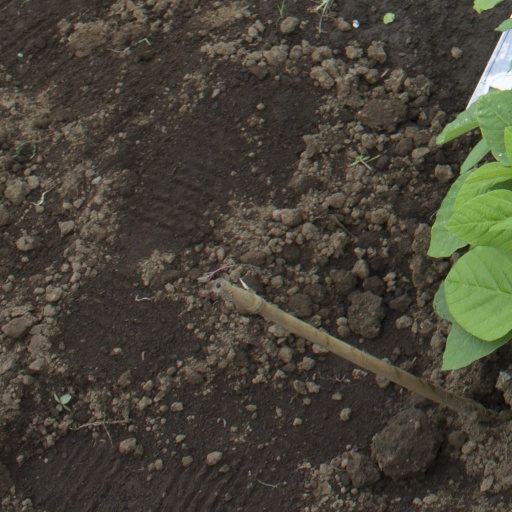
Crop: soybean